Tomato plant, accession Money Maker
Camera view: bottom (45 deg); turntable rotation: 210 degrees
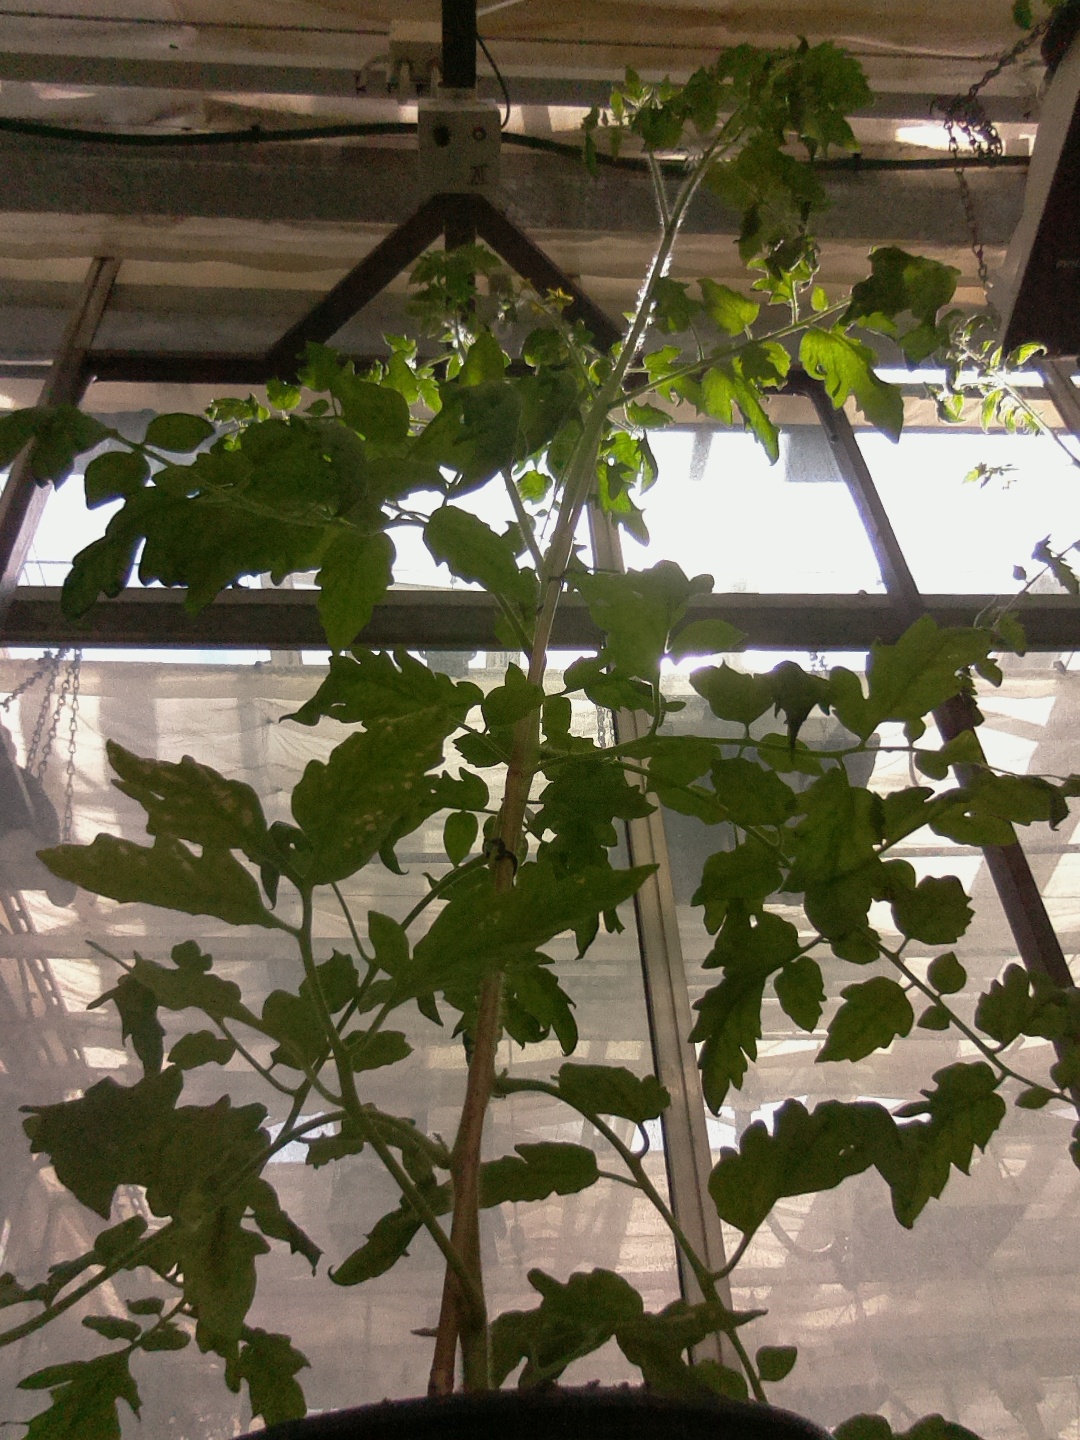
BBCH growth stage 66: Full flowering, 60%-70% of flowers open, more petals falling